List of Empire ships (R)

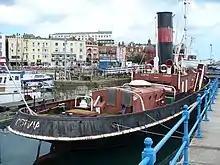
ST "Cervia" at Ramsgate

"Empire Raymond" is a 235 GRT tug which was built by A Hall & Co Ltd, Aberdeen. Launched on 21 January 1946 and completed in May 1946. Sold in 1947 to William Watkins Ltd and renamed "Cervia". Foundered on 26 October 1954 at Tilbury, Essex while assisting . Raised on 28 October and beached. Repaired at Ramsgate, Kent and re-entered service. To Medway Maritime Museum in 1972 and then International Towing Ltd, Sittingbourne, Kent in 1973. To East Kent Maritime Museum in 1984 and preserved in William Watkins Ltd livery.